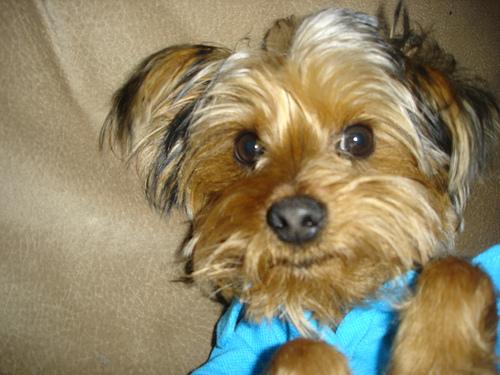
Breed: Yorkshire_Terrier